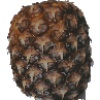
Label: pineapple